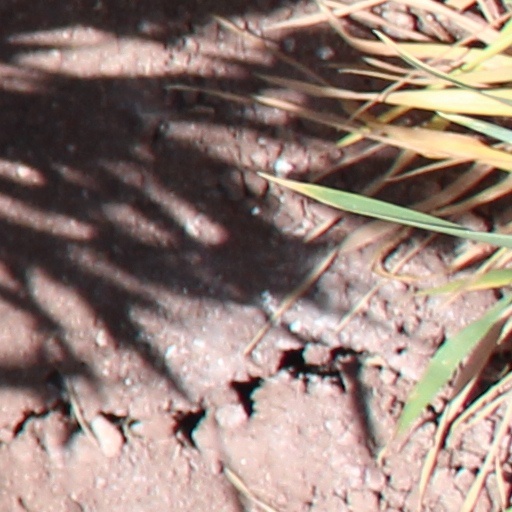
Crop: wheat